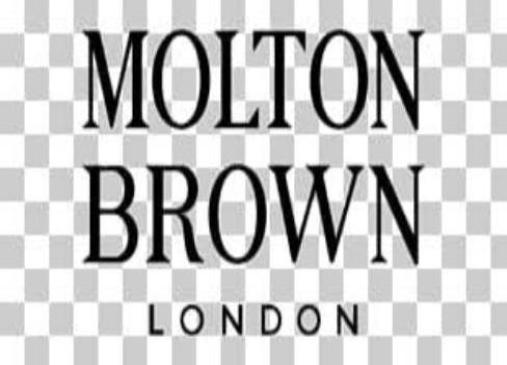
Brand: molton brown
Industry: Necessities